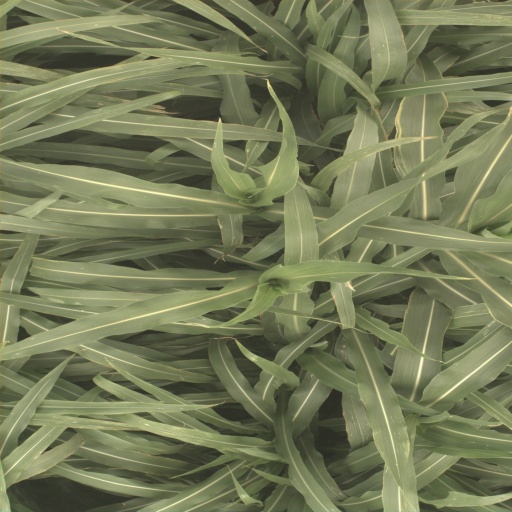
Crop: sorghum